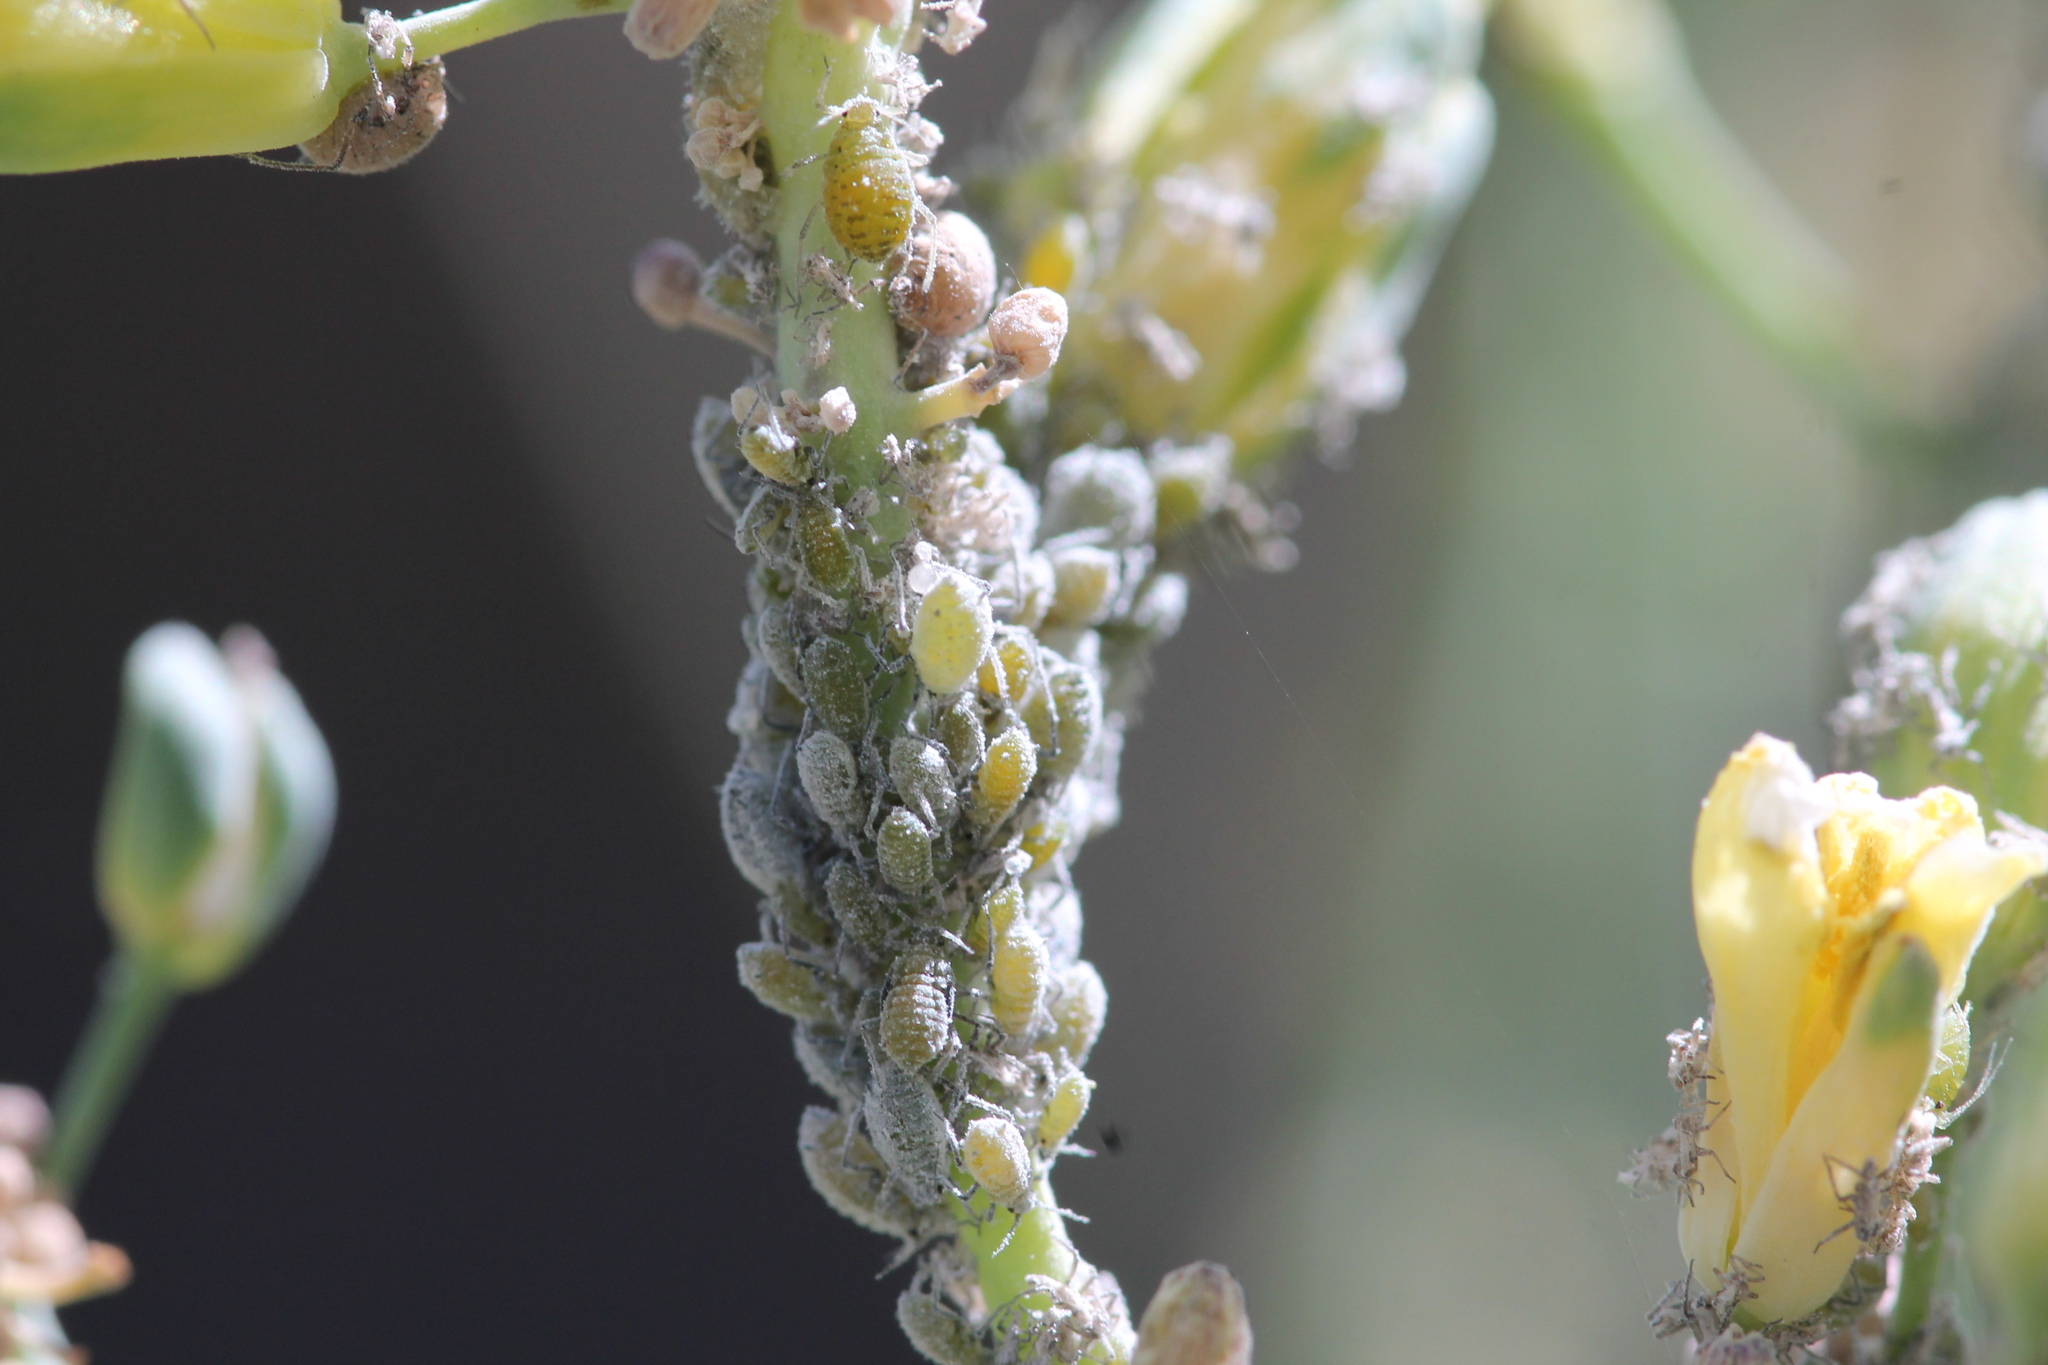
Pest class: cabbage_aphid